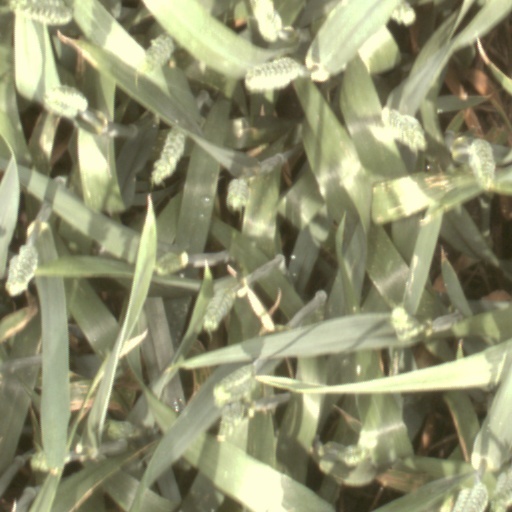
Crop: wheat